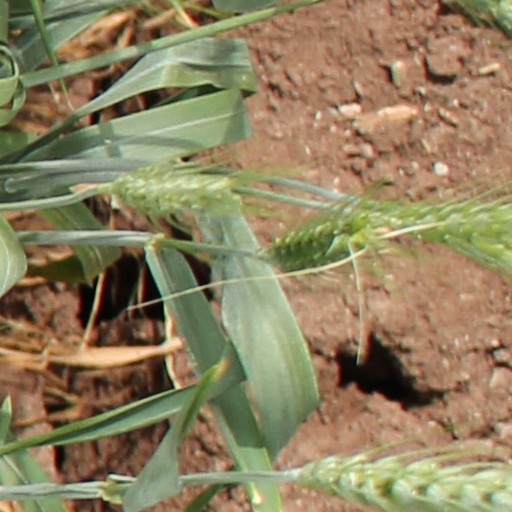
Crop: wheat